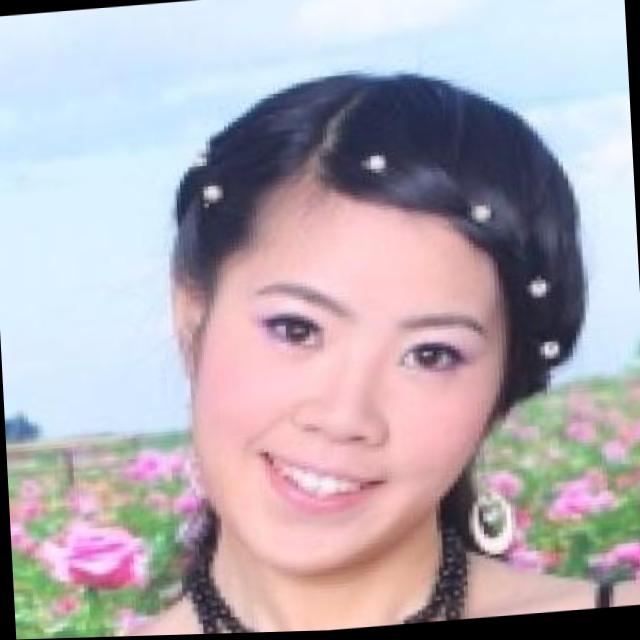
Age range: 21-44